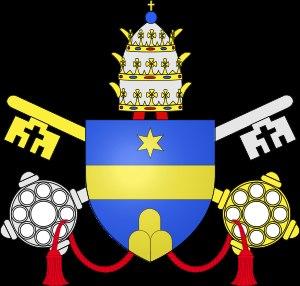
Albani peut faire référence à :